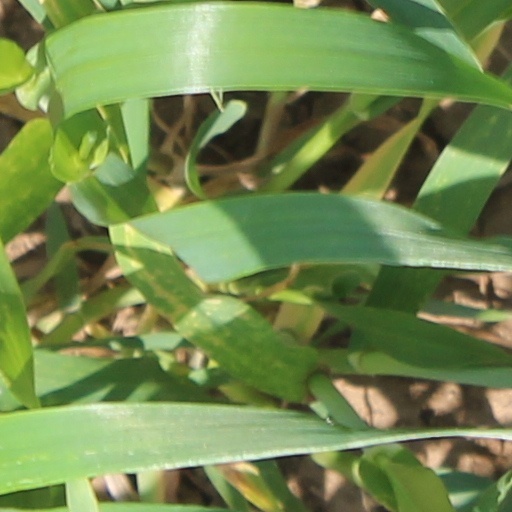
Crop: wheat